Central Airport (film)

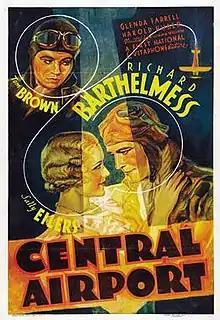
Theatrical film poster

Central Airport is a 1933 American pre-Code aviation drama film directed by William A. Wellman (with Alfred E. Green, uncredited), based on the John C. "Jack" Moffitt story, "Hawk's Mate". The film stars Richard Barthelmess and Sally Eilers. "Central Airport" was produced and released by Warner Bros., on April 15, 1933. John Wayne had an uncredited part in the film, playing a co-pilot, and this film features his first on-screen death.